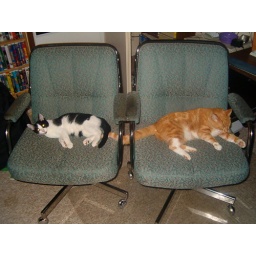
Buddha and Leon sleeping in the chairs on level 3